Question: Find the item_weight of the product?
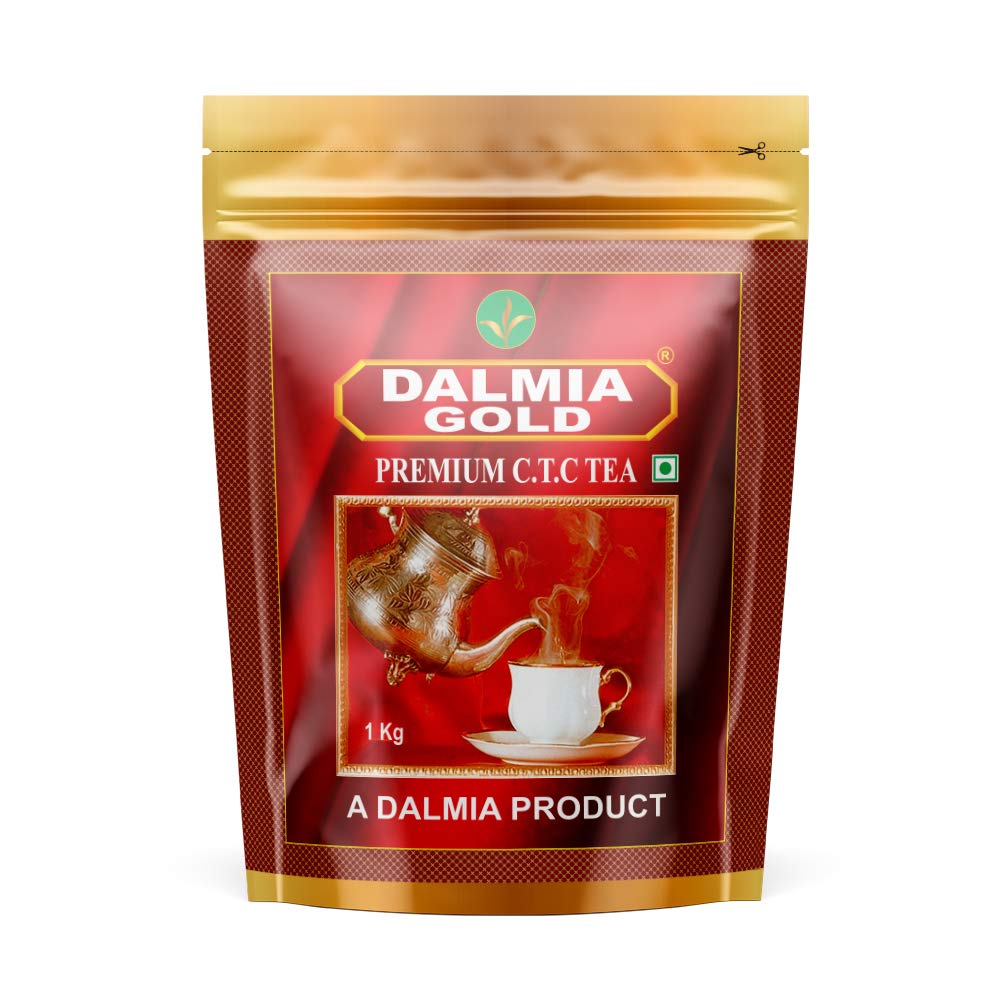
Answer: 1 kilogram